Annie Liu

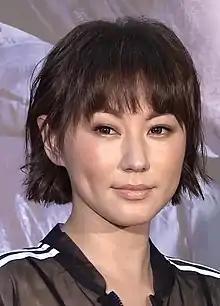
Annie Liu in 2019

Annie Liu Sum-yau (born 1 April 1981) is a Hong Kong–based Taiwanese actress.